Épuration légale

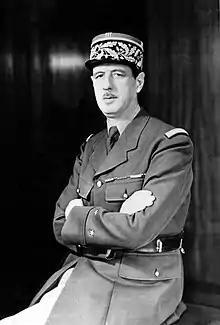
De Gaulle during World War II; he typically wore the uniform of a Brigade general

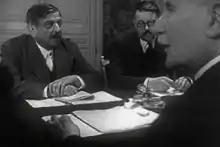
Pierre Laval as seen in Frank Capra documentary film "Divide and Conquer" (1943)

After Liberation, the Provisional Government of the French Republic (GPRF) led by Charles de Gaulle was faced with rebuilding the country and removing traitors, criminals and collaborators from office. The French Committee of National Liberation ("CFLN"), which became the GPRF on 4 June 1944, issued an ordonnance in Algiers on 18 August 1943, setting the basis for the judicial purge and establishing the "Commission d'Epuration").